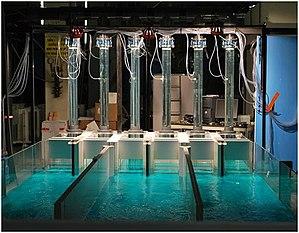
Maquette hydraulique d'une station de pompage au CERG
Le centre d'études et de recherche de Grenoble est un centre d’études et d’essais spécialisé dans la mécanique des fluides situé 7 rue Lavoisier à Pont-de-Claix. La société a été créée en 2007 en reprenant un centre d’études et de recherche appartenant depuis 1962 à la société Alstom.